Ed Willett

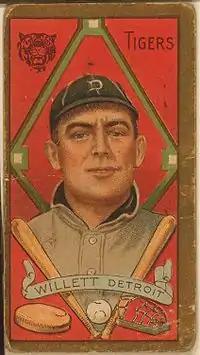
Willett's 1911 American Tobacco card

On August 9, 1906, Willett was purchased from Wichita by the Detroit Tigers, and became the first Western Association player to make it with a major league club. Originally scheduled to remain with Wichita through the end of the 1906 season, the Tigers asked in late August that he report early. Willett made his major league debut with Detroit on September 5, 1906, pitching a five-hitter against Chicago. In the final month of the 1906 season, Willett appeared in three games, all as a starter, and compiled a 0–3 record with a 3.96 ERA.